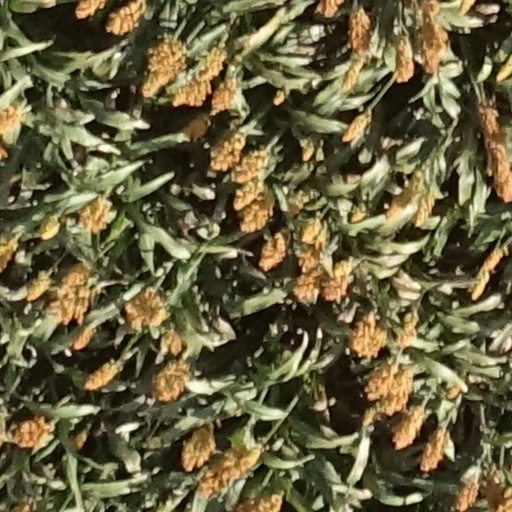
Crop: sorghum